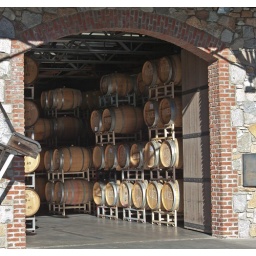
Next door to the Nevada City WInery, building in Nevada City.